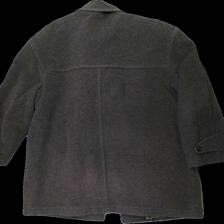
View: back
Type: Jacket
Category: Men
Brand: Not in the list
Brand text on label: dorian eng
Colors: Brown
Material: 100% wool
Cut: Regular
Season: All
Damage location: middle left
Damage 2 location: middle right
Damage 3 location: middle center
Price range: 100-150
Recommended usage: Reuse
Description: brun kappa